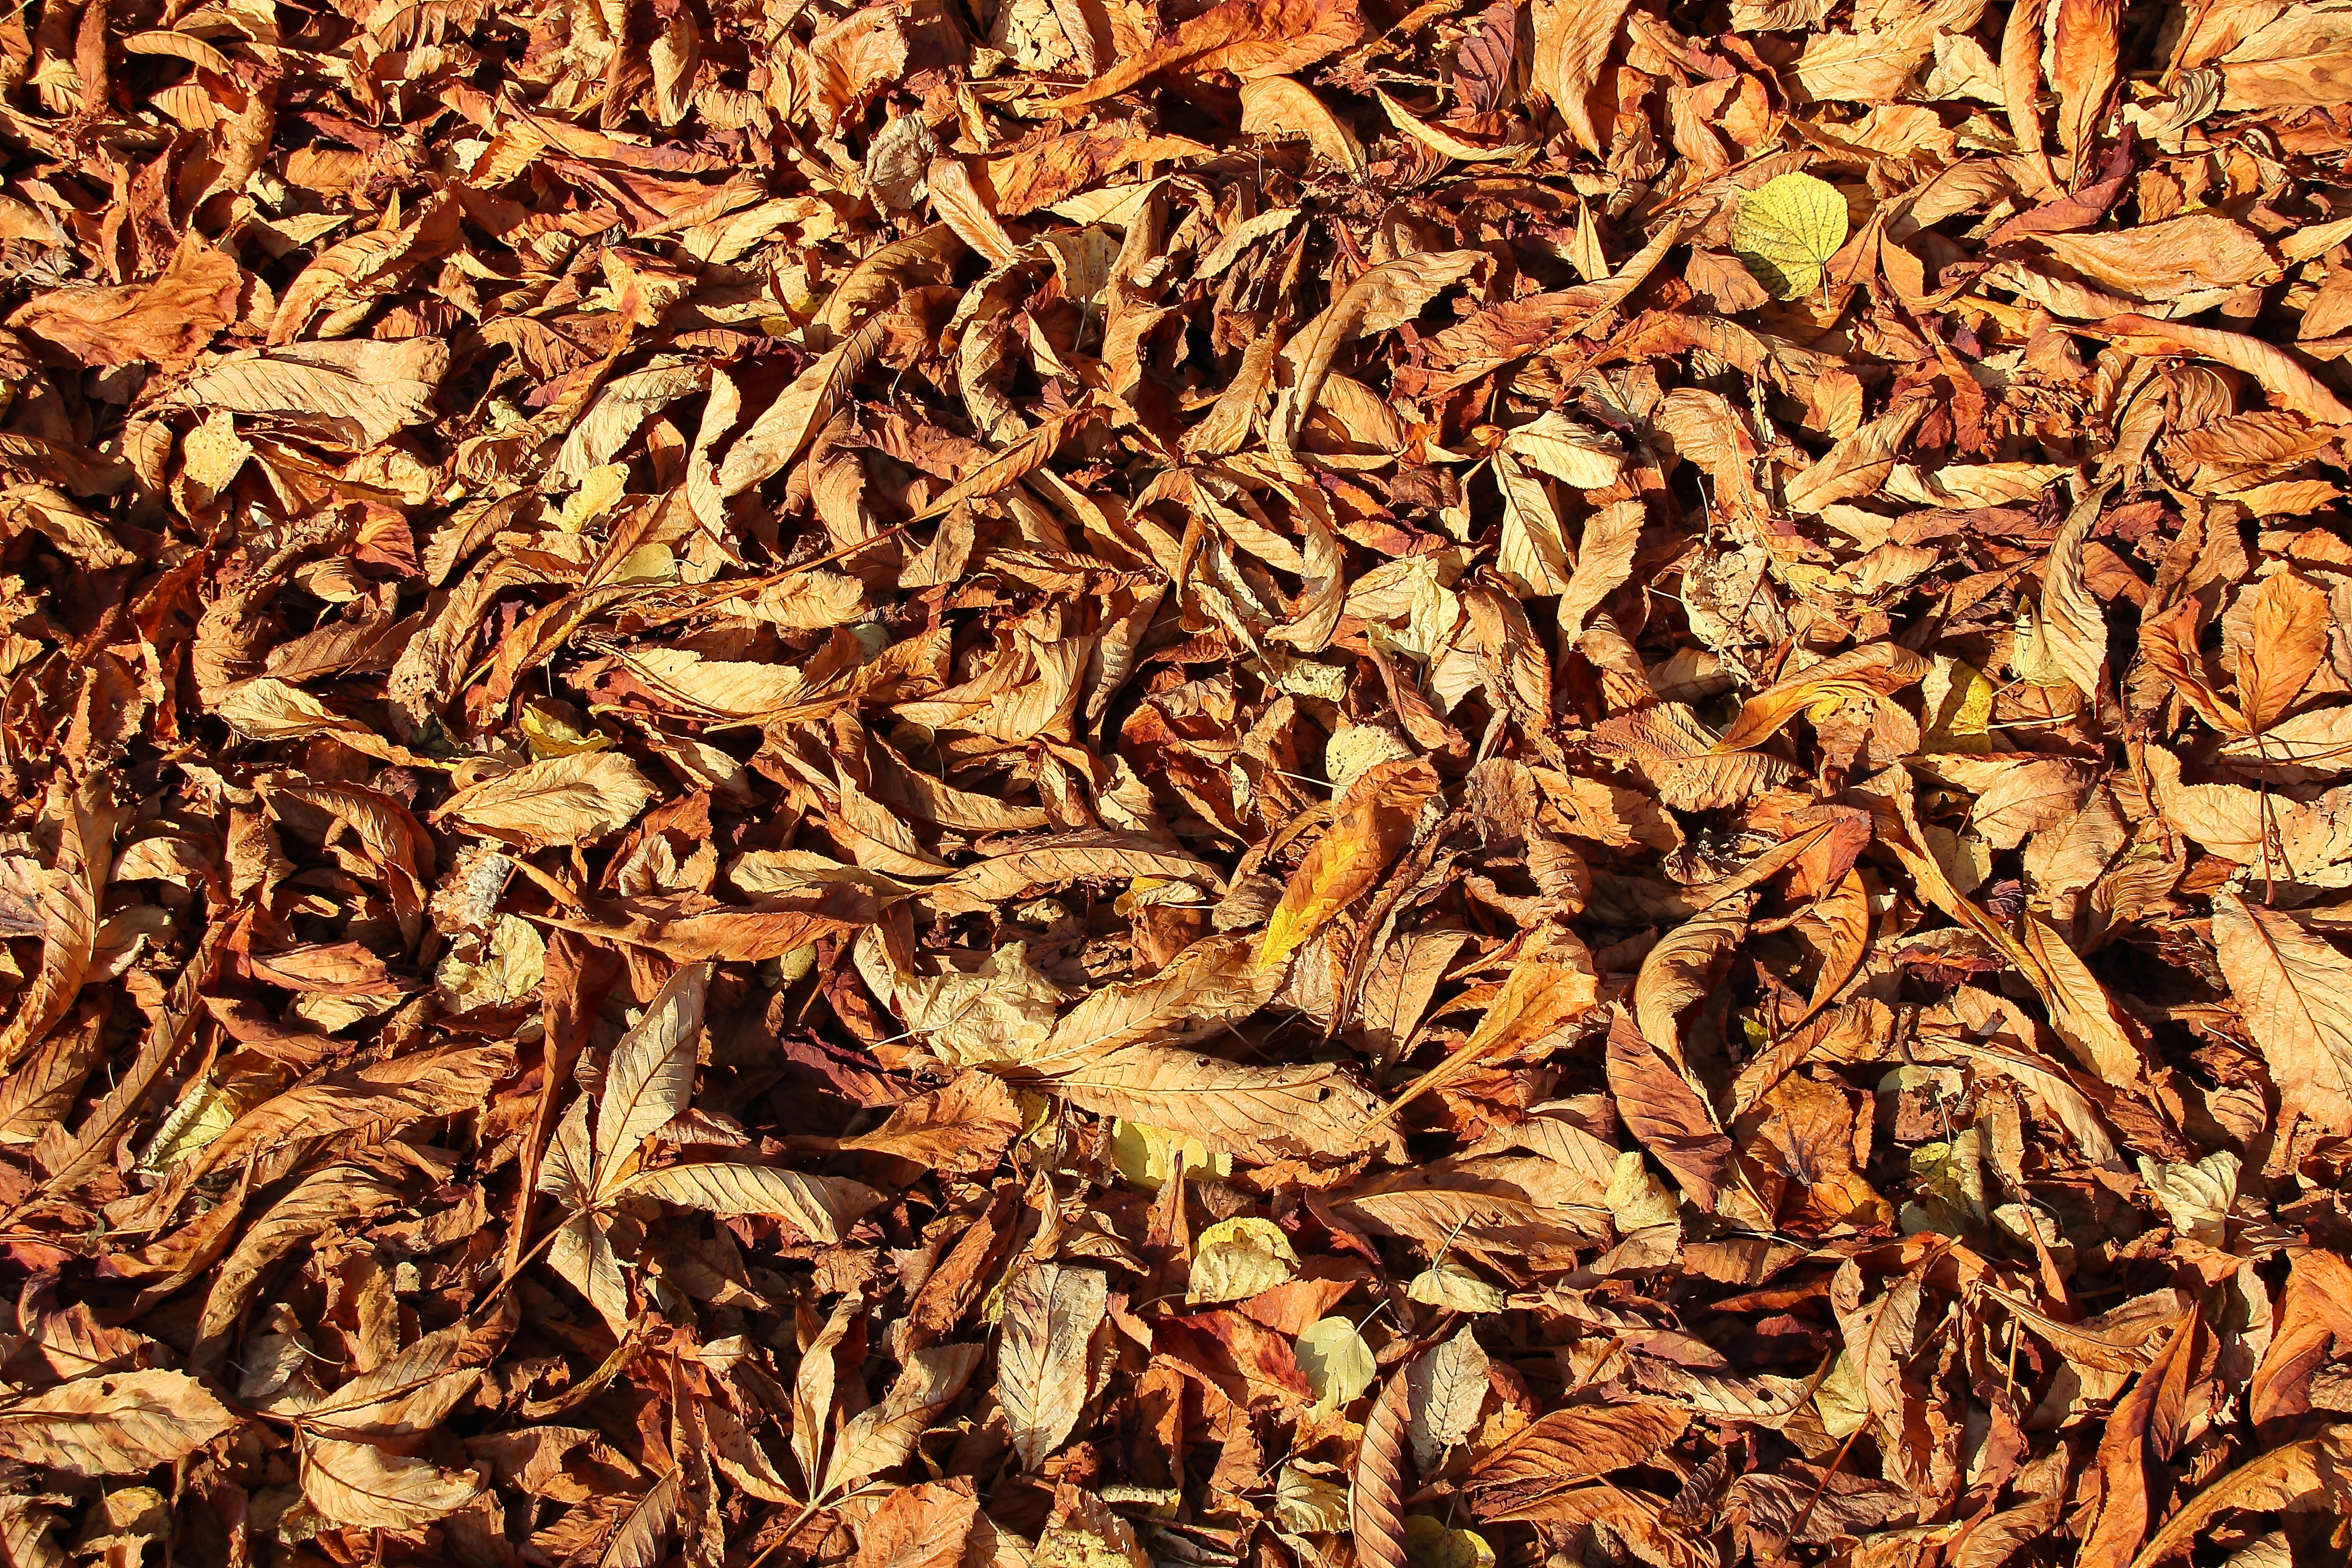
structure, plant, texture, leaf, flower, pattern, food, herb, produce, crop, color, autumn, brown, soil, forest floor, leaves, background, rooibos, fall foliage, autumn colours, mulch, flavor, darjeeling tea, dianhong